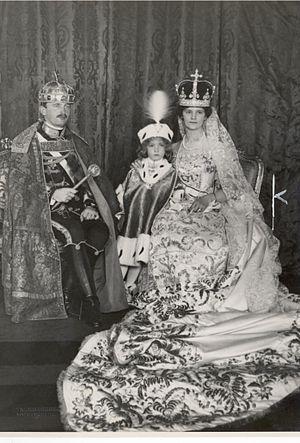
Zita de Bourbon-Parme, princesse de Parme puis, par son mariage, impératrice d’Autriche et reine de Hongrie, est née le 9 mai 1892 à Camaiore, en Italie, et morte le 14 mars 1989 à Zizers, en Suisse. Épouse de l’empereur Charles Iᵉʳ, elle est la dernière impératrice d’Autriche, reine de Hongrie et reine de Bohême.
La conférence de Berlin du 14 août 1917 est une rencontre diplomatique germano-austro-hongroise destinée à définir la politique des Empires centraux après la publication de la note pontificale du 1ᵉʳ août 1917. Depuis le mois d'avril précédent, les membres du gouvernement du Reich souhaitent imposer à leurs homologues austro-hongrois, en charge d'une monarchie rendue exsangue par la prolongation du conflit, non seulement la réalisation de buts de guerre de moins en moins réalistes, mais aussi un partage des conquêtes européennes de la quadruplice dans le but de placer la double monarchie sous une stricte dépendance allemande.